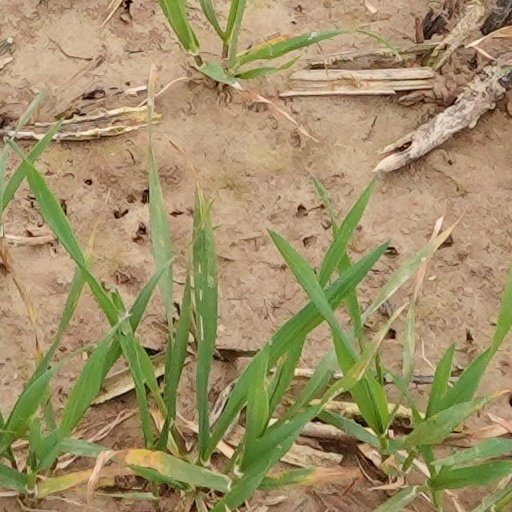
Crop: wheat